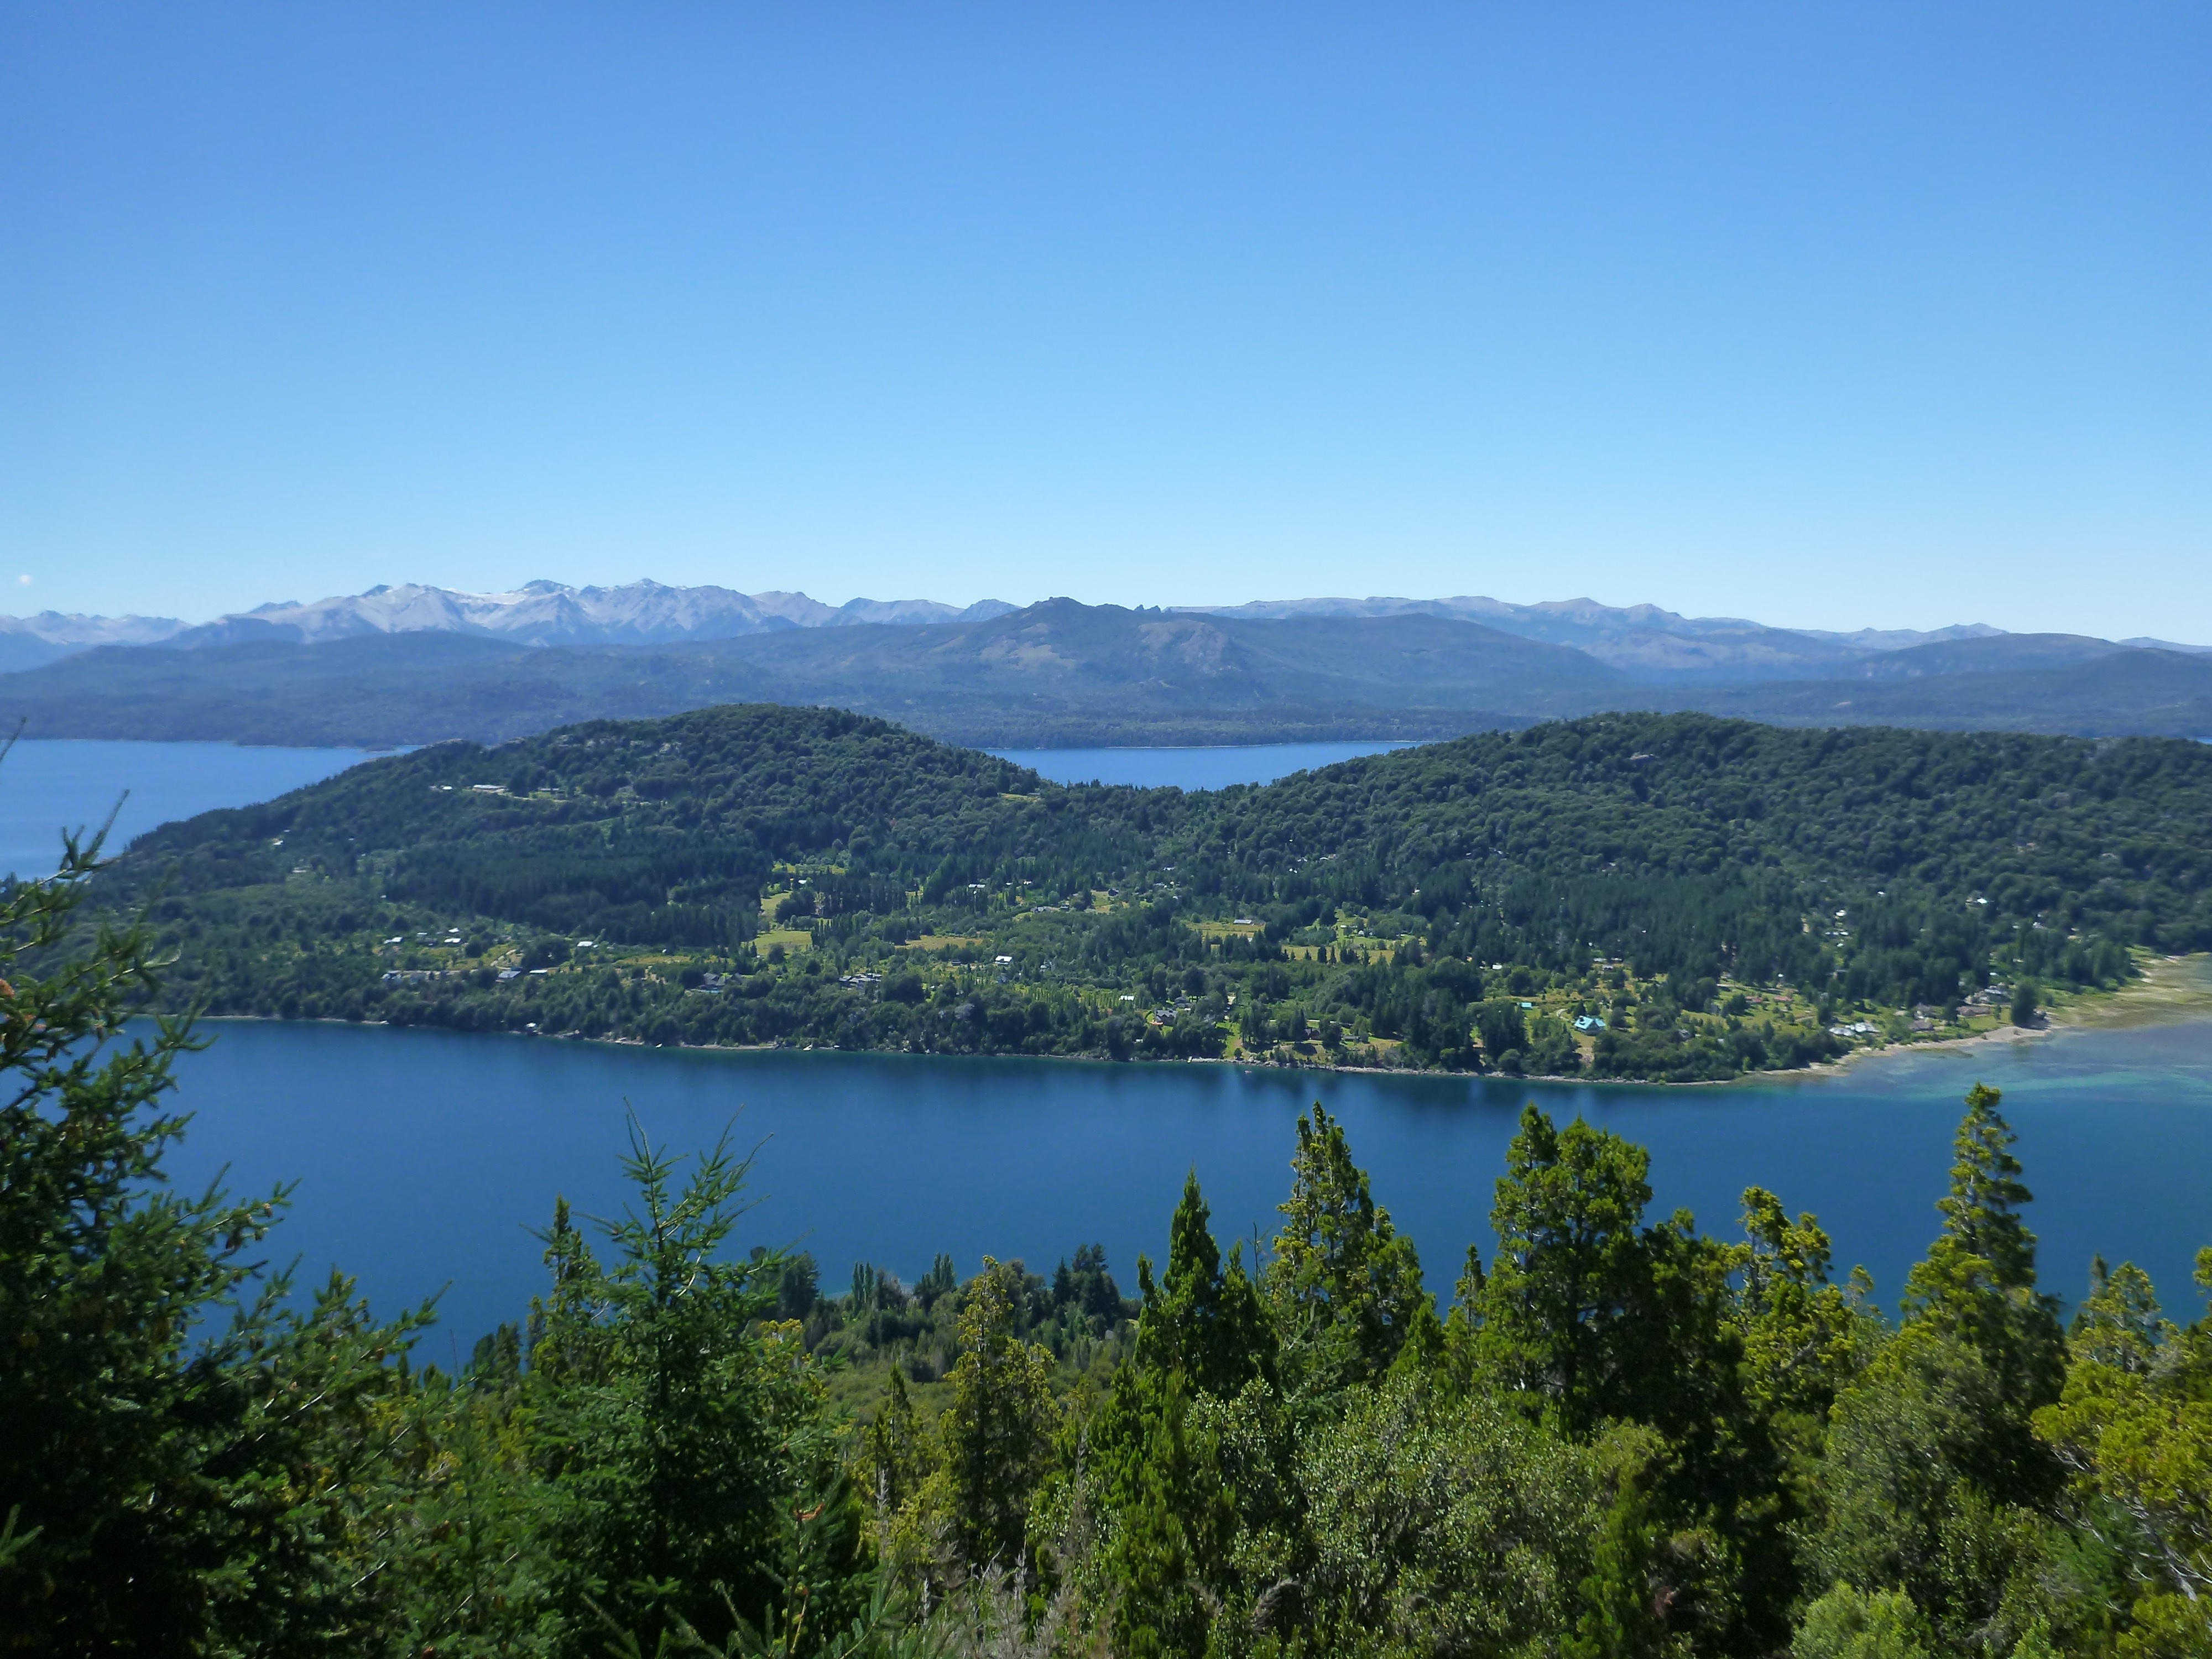
wilderness, mountain, lake, mountain range, reservoir, highland, ridge, body of water, trees, fell, loch, tarn, lakes district, mountainous landforms